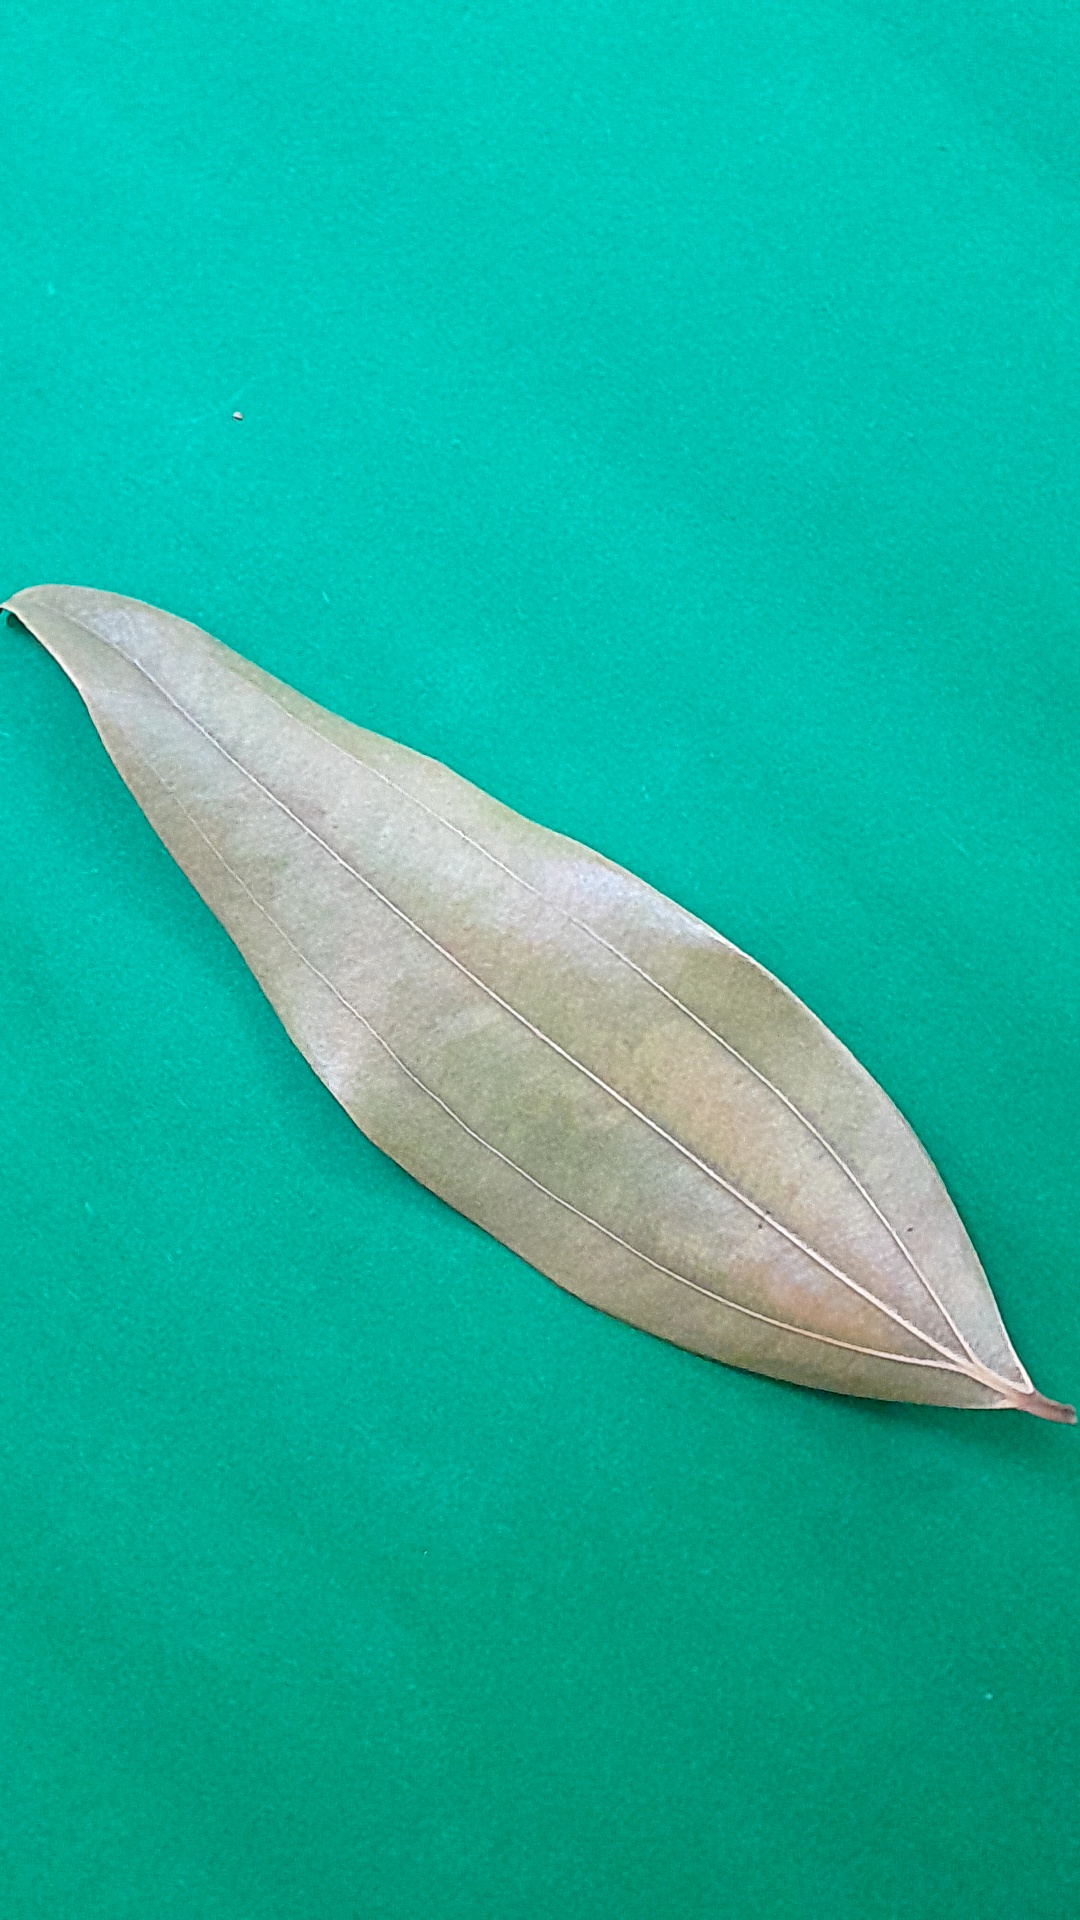
Label: Dry Leaf